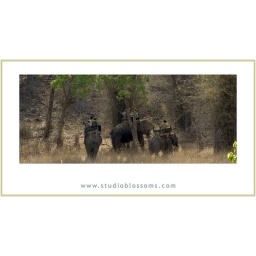
This is a routine feature in Bandhavgarh....where the elephant rides are arranged to see the tiger from close distance....